Achille Peri

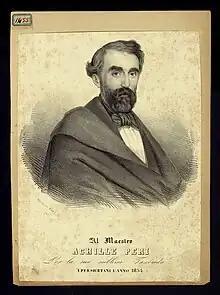
Achille Peri

Achille Peri (20 December 1812 – 28 March 1880) was an Italian composer and conductor. He is best known for his operas which were strongly influenced by the music of Giuseppe Verdi.